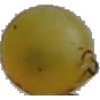
Label: Grape White 3